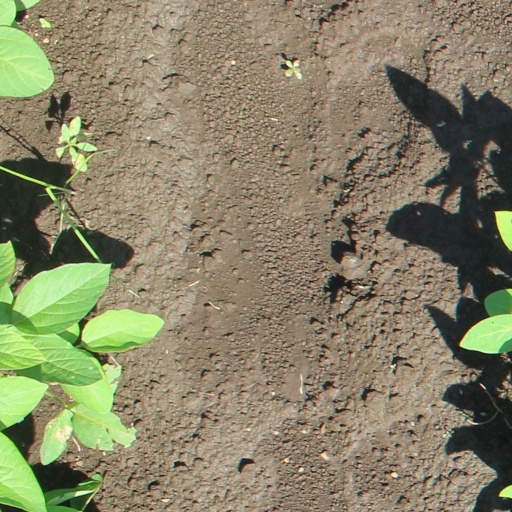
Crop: soybean